St. Luke's Church (Smithfield, Virginia)

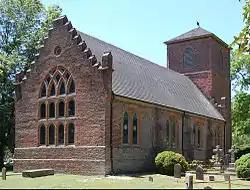

St. Luke's Church, also known as Old Brick Church, or Newport Parish Church, is a historic church building, located in the unincorporated community of Benns Church, near Smithfield in Isle of Wight County, Virginia, United States. It is the oldest church in Virginia and oldest church in British North America of brick construction. According to local tradition the structure was built in 1632, but other evidence points to a date of 1682; see Dating controversy.